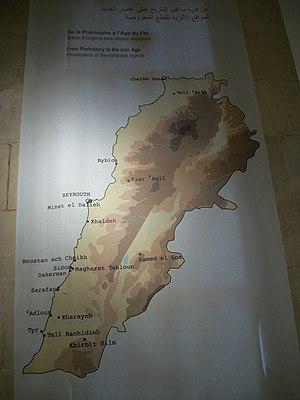
Carte du Liban avec les sites d'origine des objets exposés de la Préhistoire à l'âge du Fer
Le Musée national de Beyrouth est le principal musée archéologique du Liban situé rue de Damas à Beyrouth dans le quartier de Badaro. L'inventaire comprend plus de 100 000 objets, dont la plus grande partie provient des fouilles entreprises par la Direction des antiquités. Environ 1 300 objets sont exposés de façon chronologique, depuis la Préhistoire jusqu'à la période mamelouke.